Scott Crary

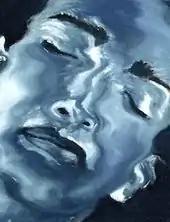
"Drowned Ophelia", an oil painting by Crary

Crary has been exhibited at numerous museums and art institutions internationally. His work has been presented at the Centre de Cultura Contemporània de Barcelona, the Musée d'art contemporain de Montréal, the Zeitgeist Multi-Disciplinary Arts Center in New Orleans, the Pera Museum in Istanbul, and London's Institute of Contemporary Arts. In 2005, Sight & Sound's Stephen Dalton characterized Crary's experimental video pieces as "short meditative loops" that "often deliver a kōan-like punchline."